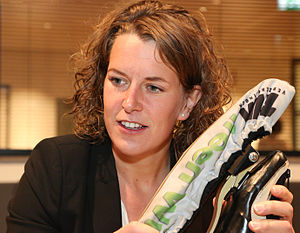
Ireen Wüst
Ireen Wüst er en hollandsk skøjteløber.